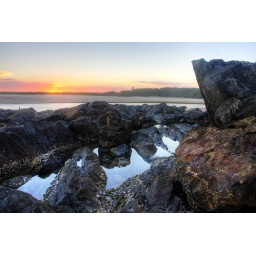
beach at dusk with clouds in the sky